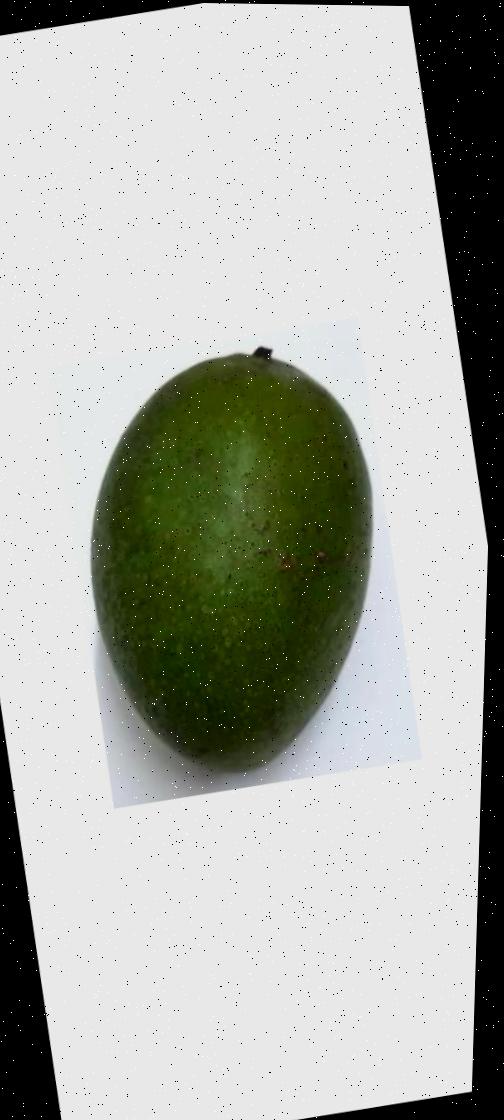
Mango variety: Ashshina Zhinuk